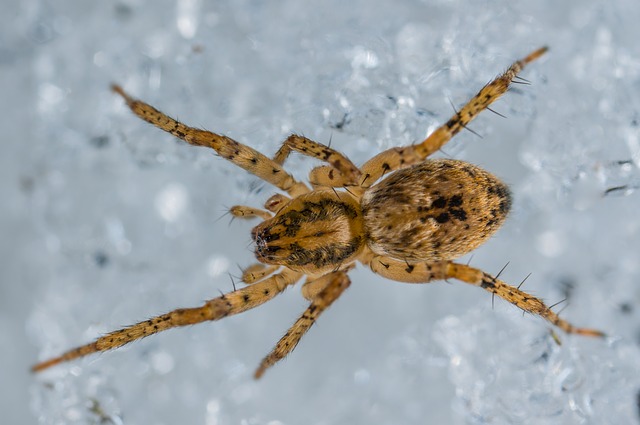
Label: ragno